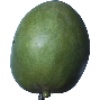
Label: mango